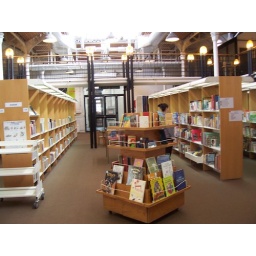
the library is in a building that used to be a match factory and it's absolutely beautiful inside!